Teller, Alaska

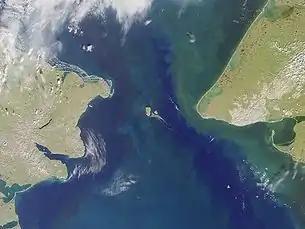
A satellite image of the Bering Strait. Port Clarence Bay is the large bight in the southeast; Grantley Harbor extends inland to the east of it.

The Inupiat had a fishing camp called "Nuuk" south of Teller in the early 19th century. The 1825-28 Beechey expedition found three camps with a total of some 400 inhabitants and a winter camp site with burial grounds in a roughly radius around the later site of Teller on September 1, 1827.